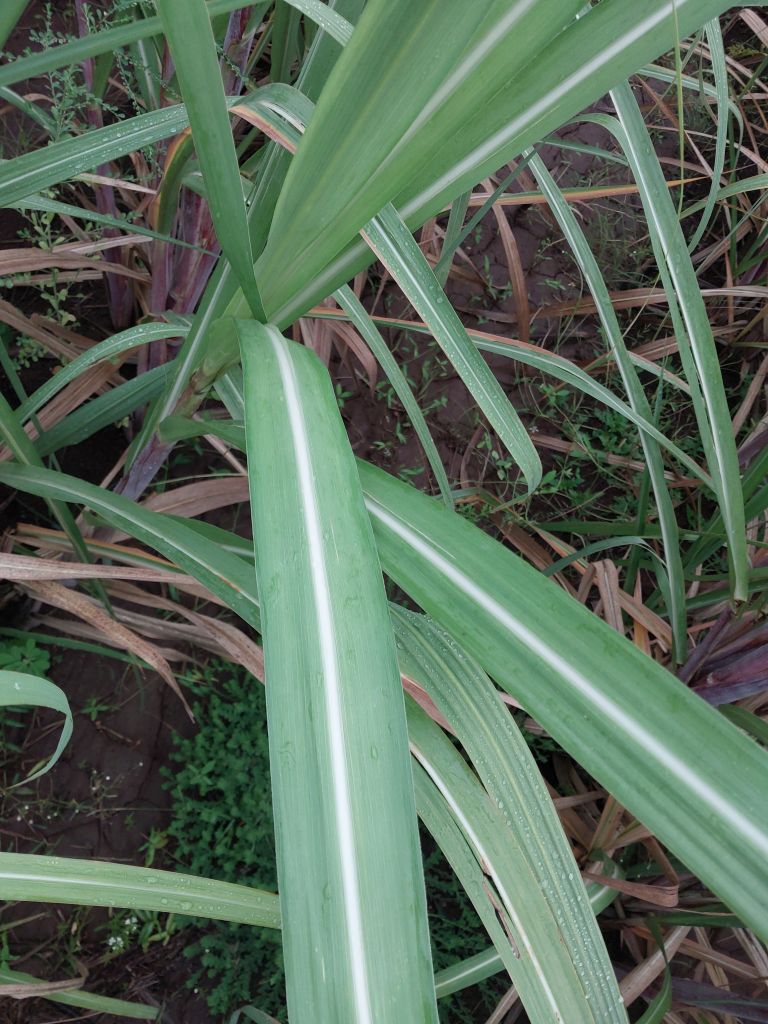
Label: Healthy